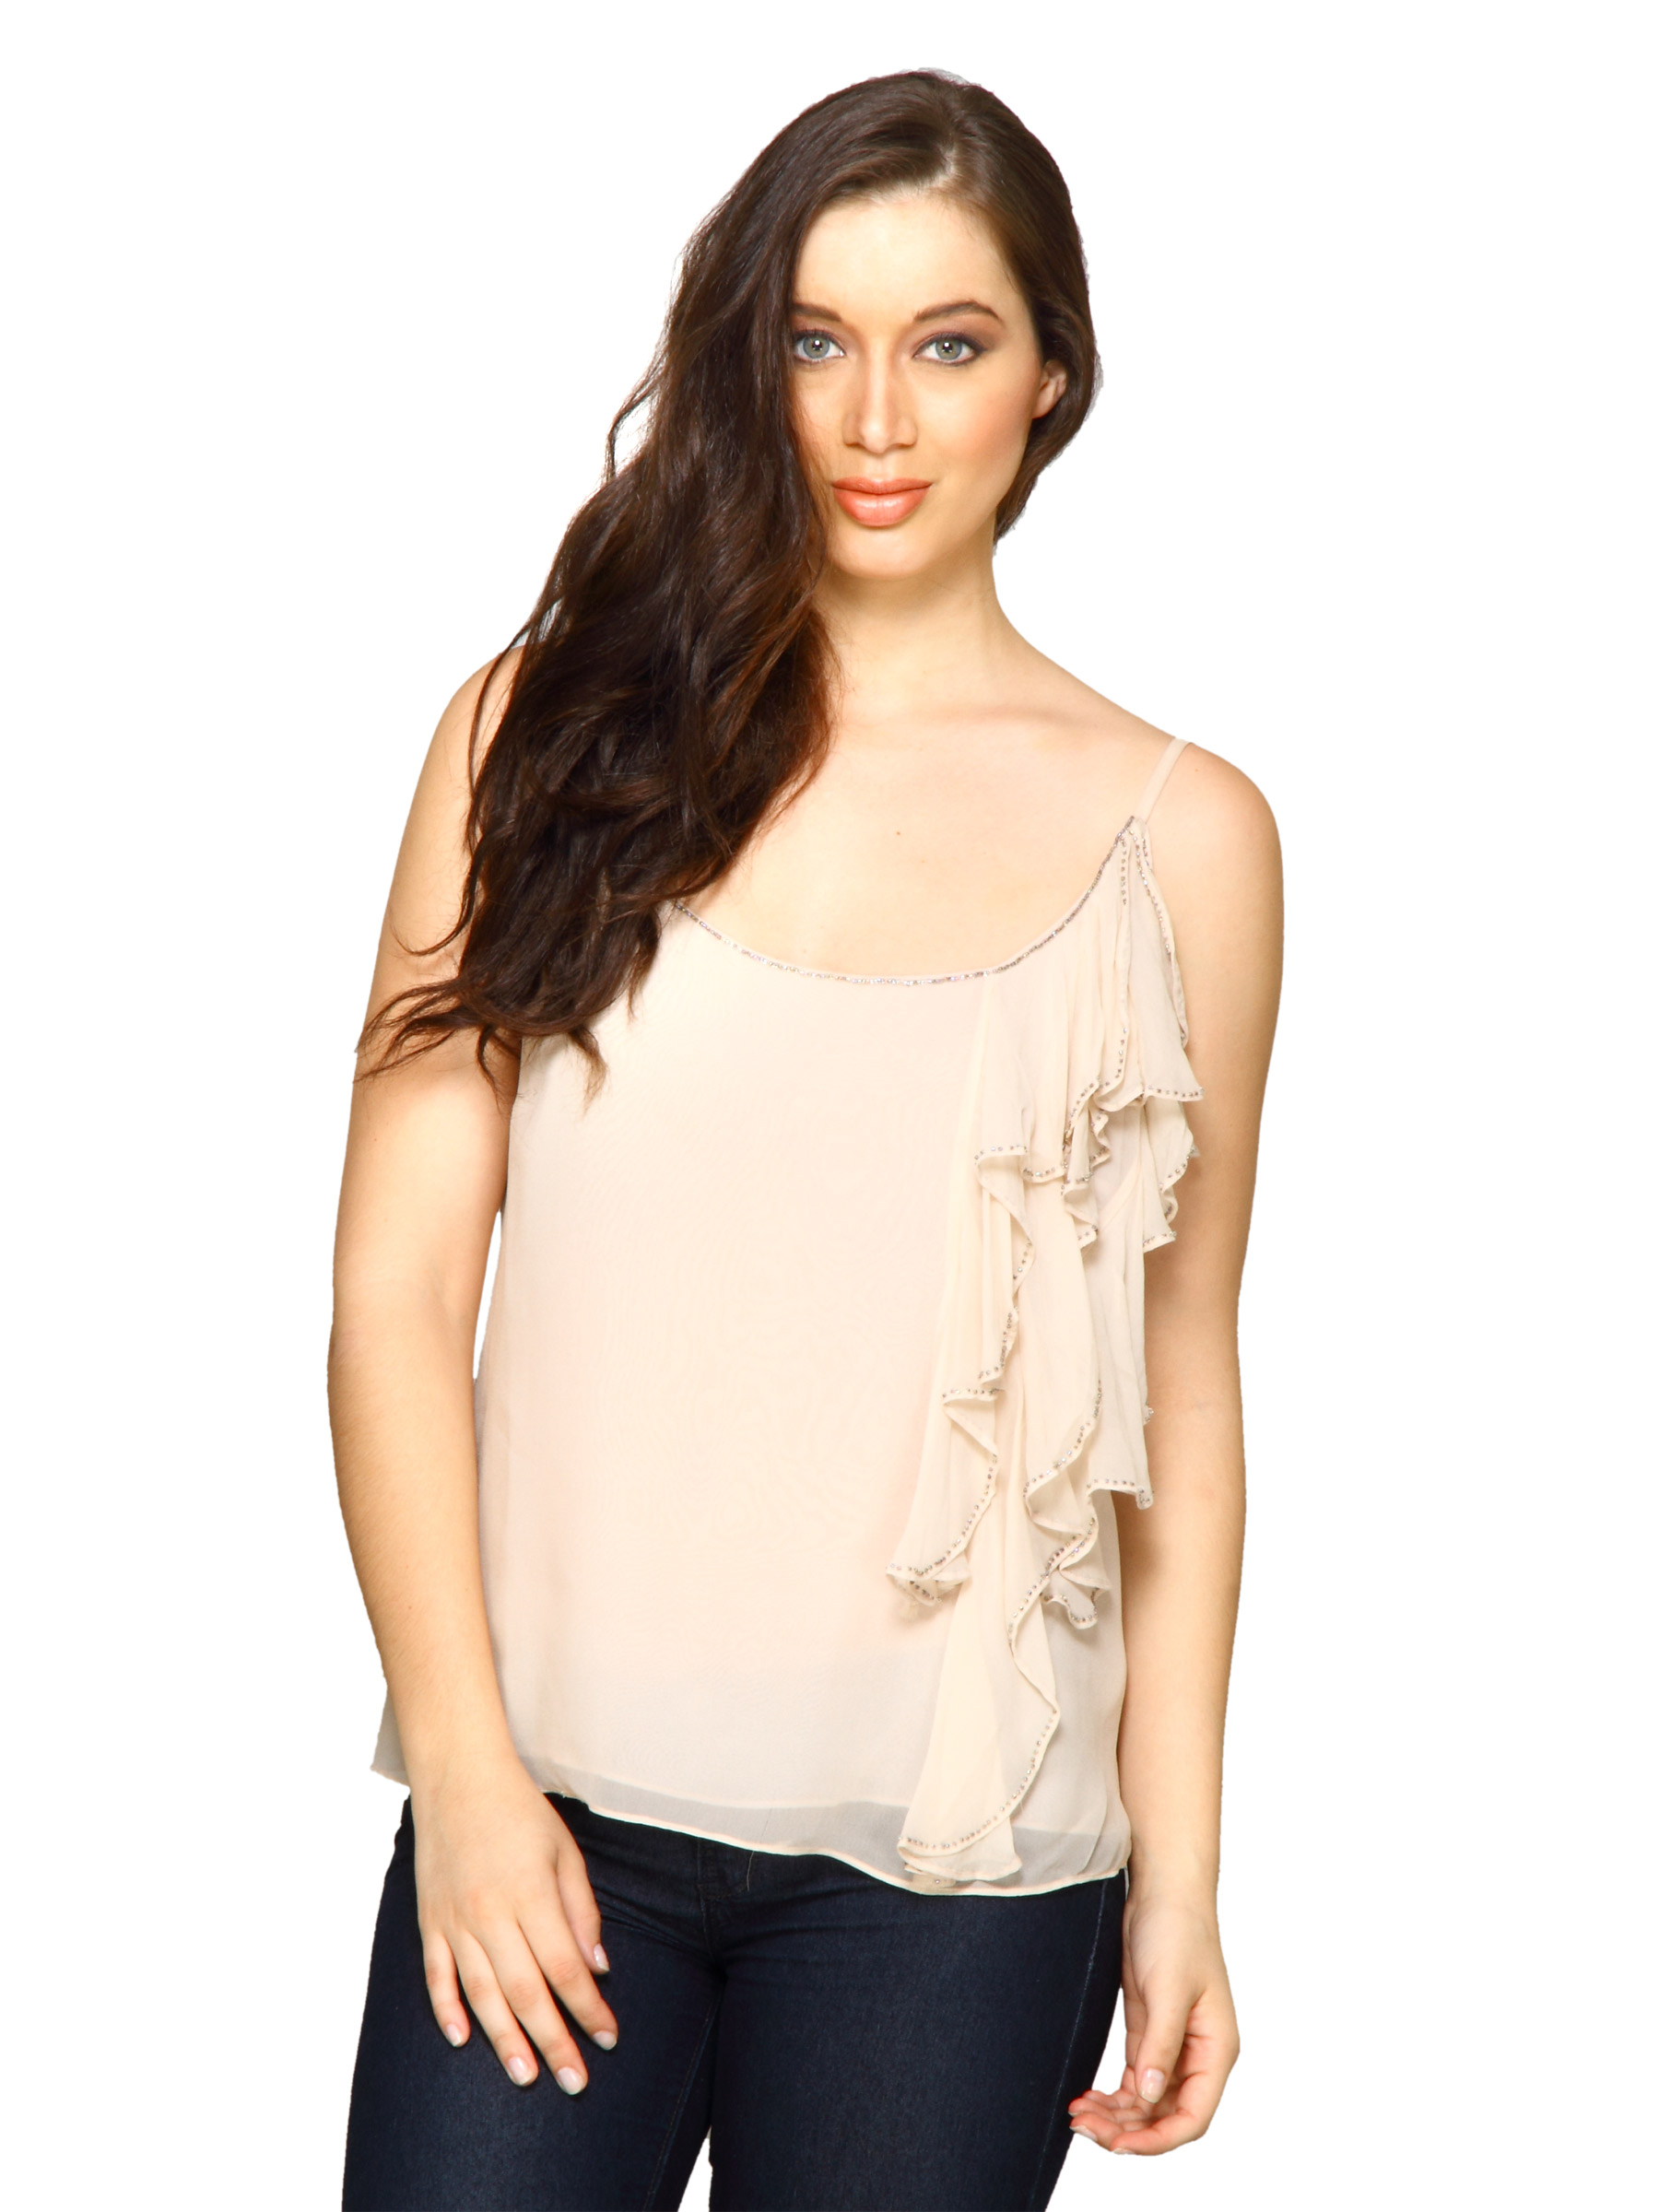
Forever New Women Peony Peach Top
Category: Apparel / Topwear / Tops
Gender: Women
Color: Peach
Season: Fall 2011
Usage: Casual